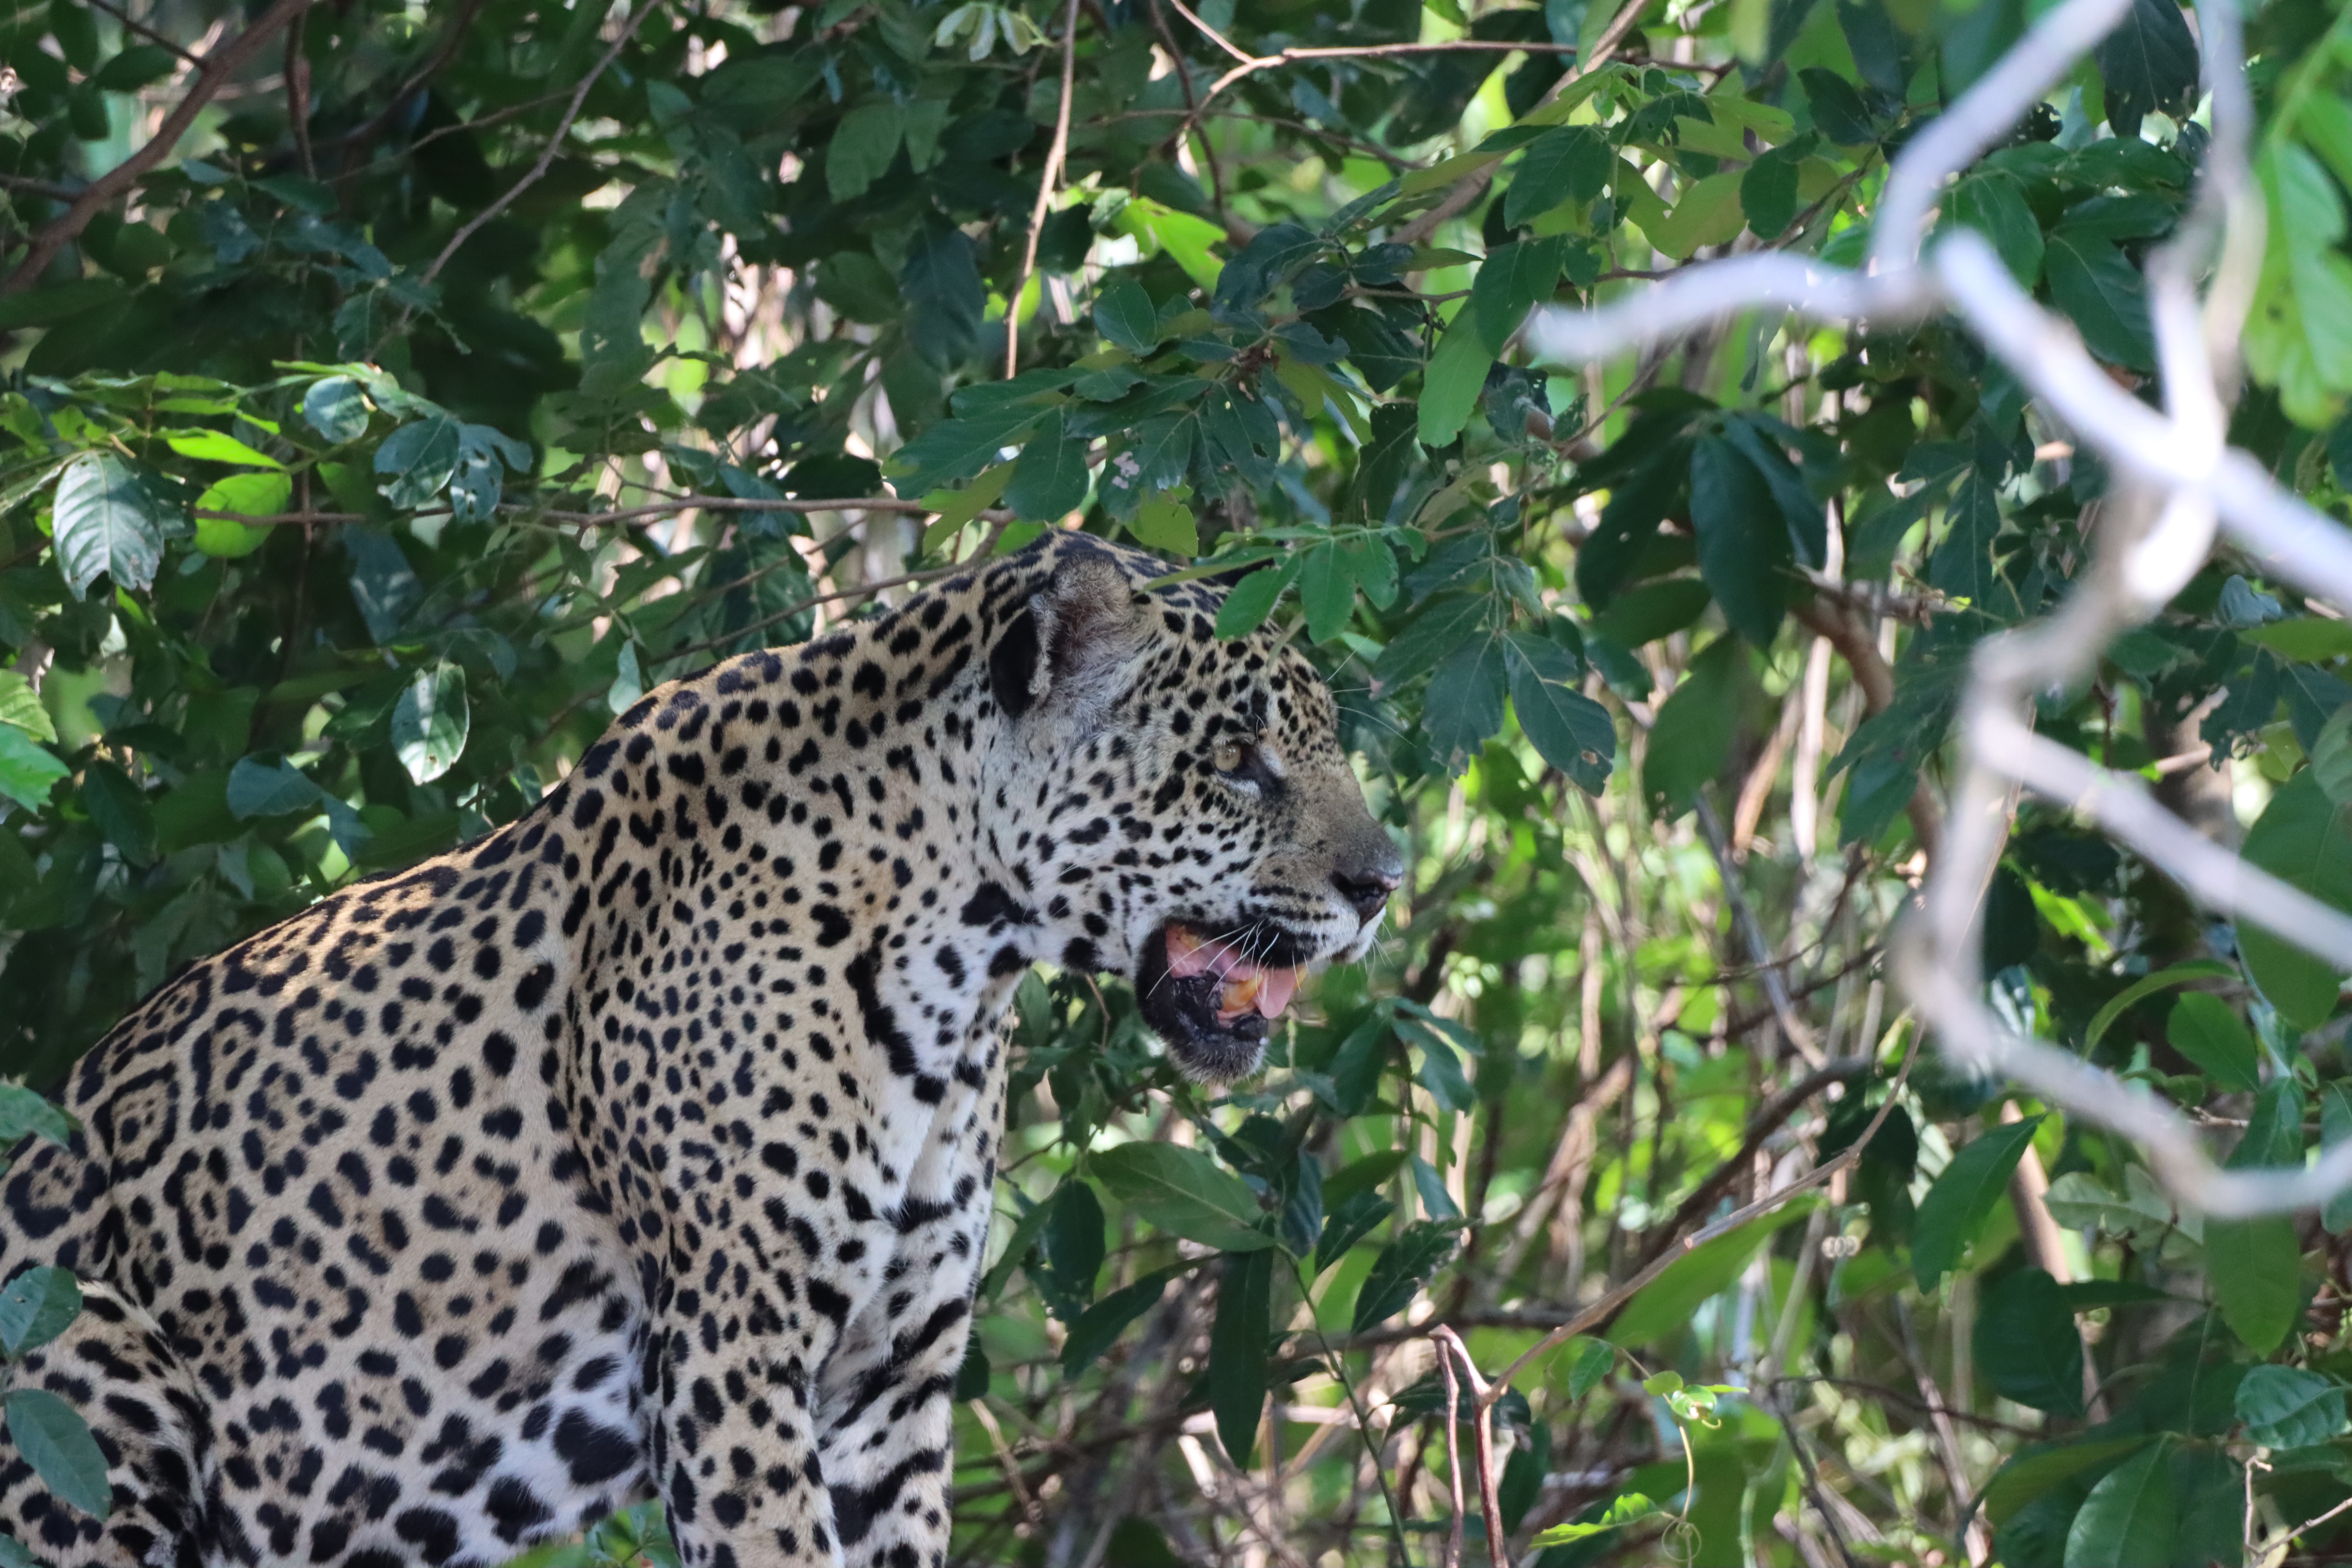
Jaguar: Katniss